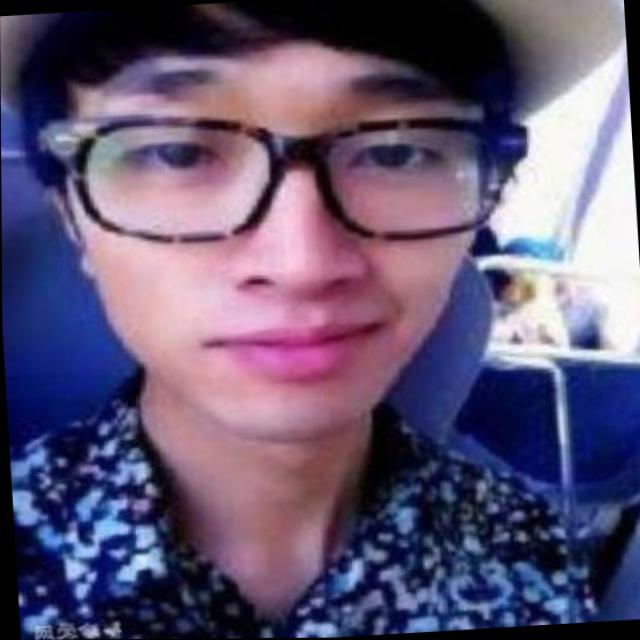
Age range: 21-44